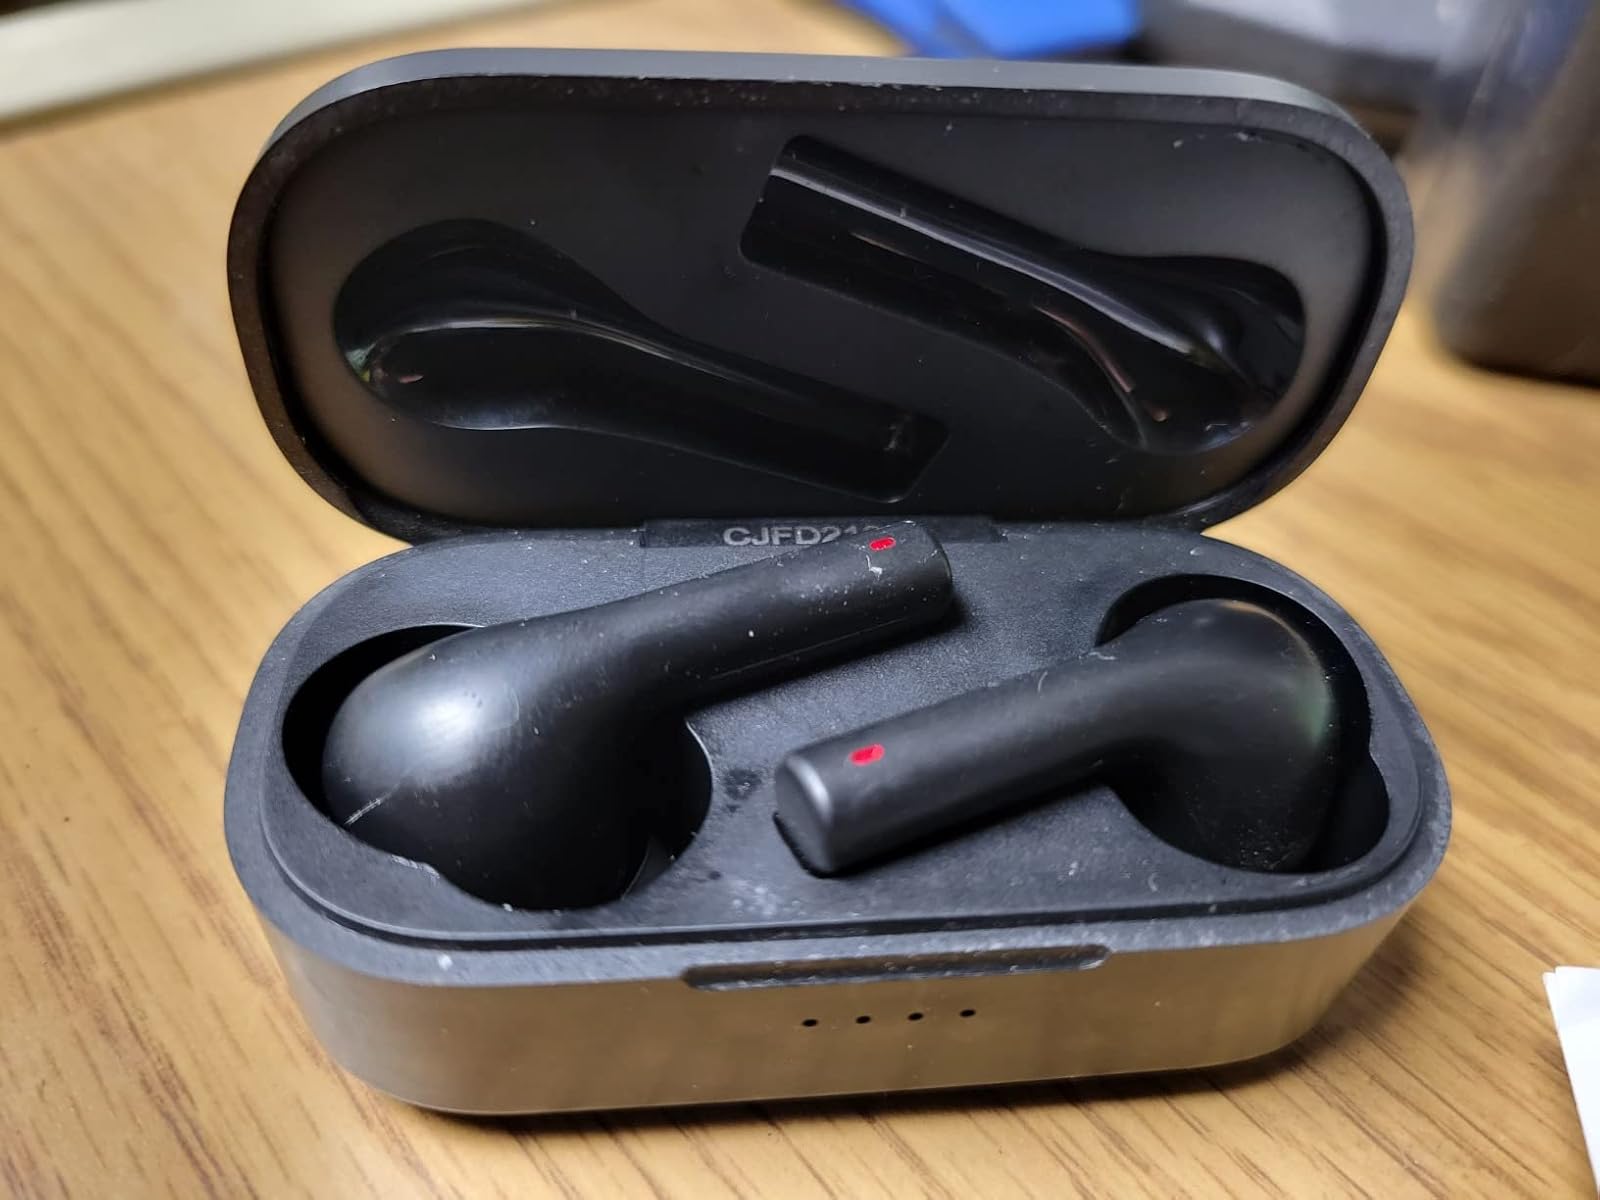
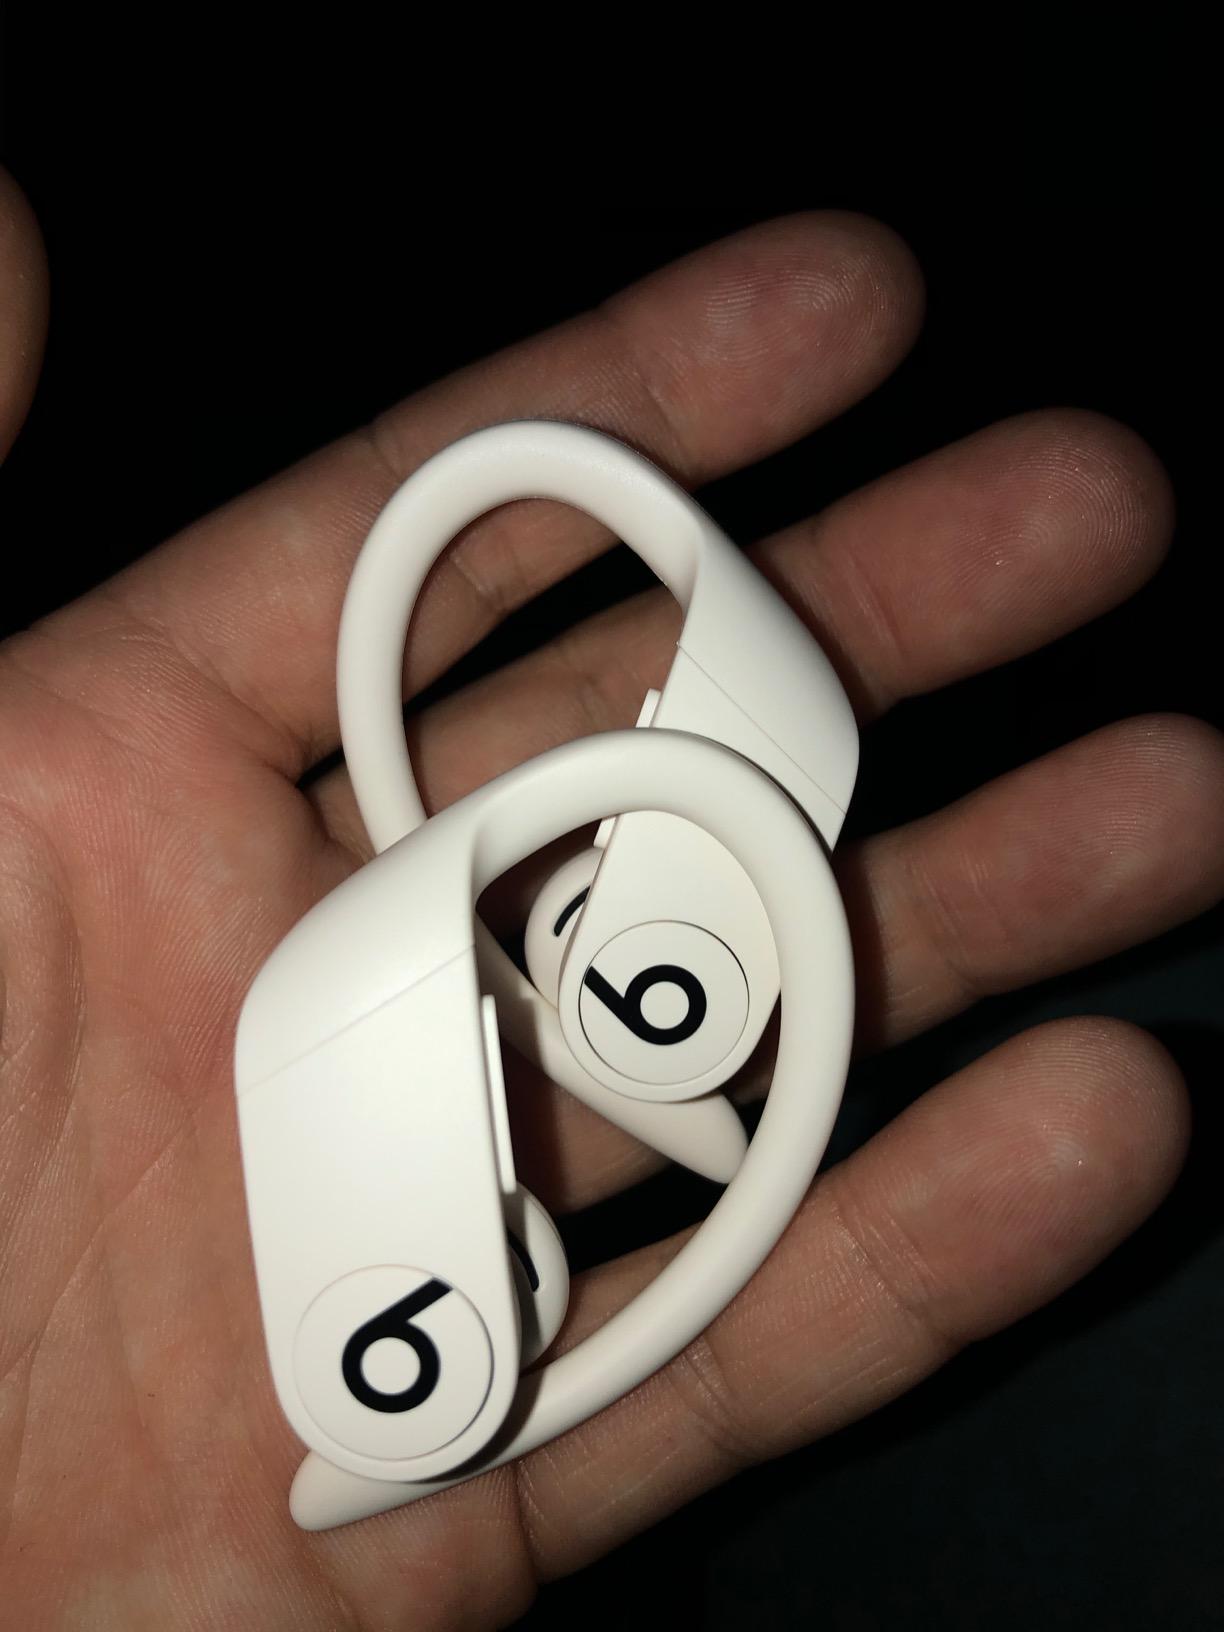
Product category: earbuds
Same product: no